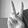
ASL letter: V